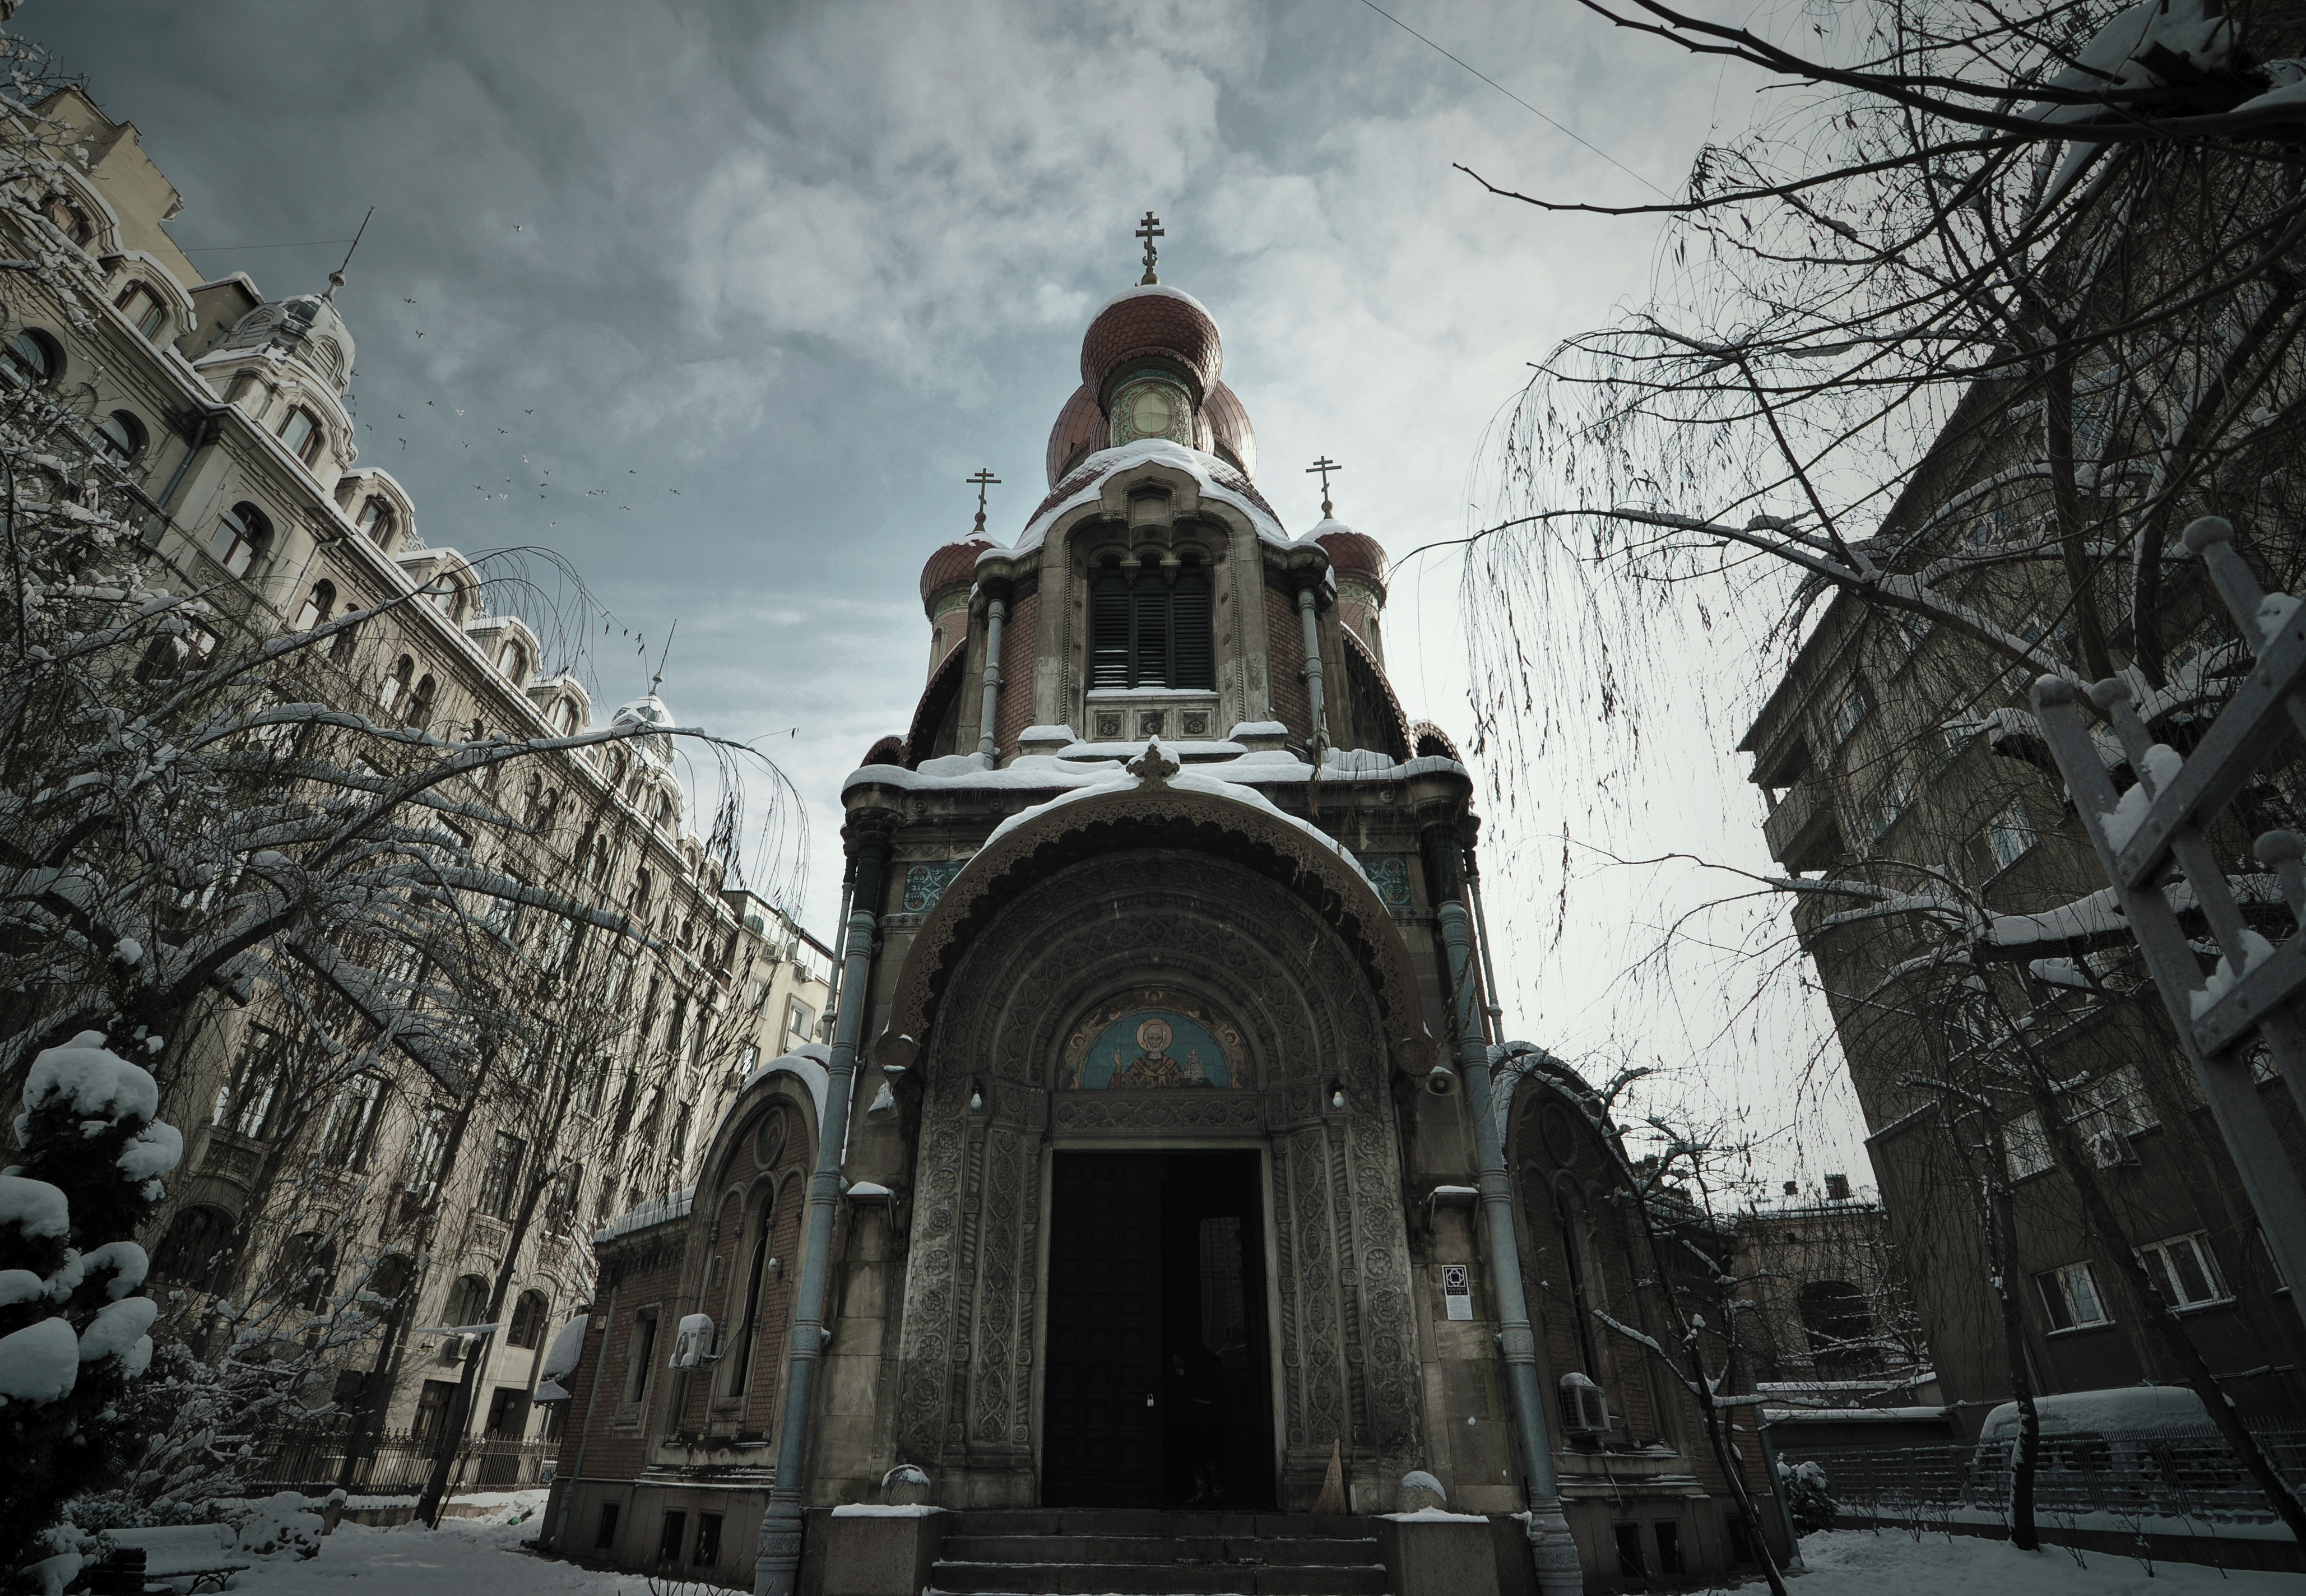
snow, winter, architecture, building, monument, statue, arch, religion, landmark, church, cathedral, monochrome, christian, place of worship, sculpture, religious, churches, christianity, romana, arc, orthodox, eastern, russian, romania, bucharest, bor, biserica, arhitectura, orthodoxy, romanian, ortodoxa, patrimoniu, noncoloursincolour, ortodoxia, ortodoxie, ecclesiastical, bisericeasc, cladire, edificiu, bucuresti, bisericarusa, bisericastudentilor, paraclisuluniversitar, lmibiima18814, cre tinism, cre tin, ancient history